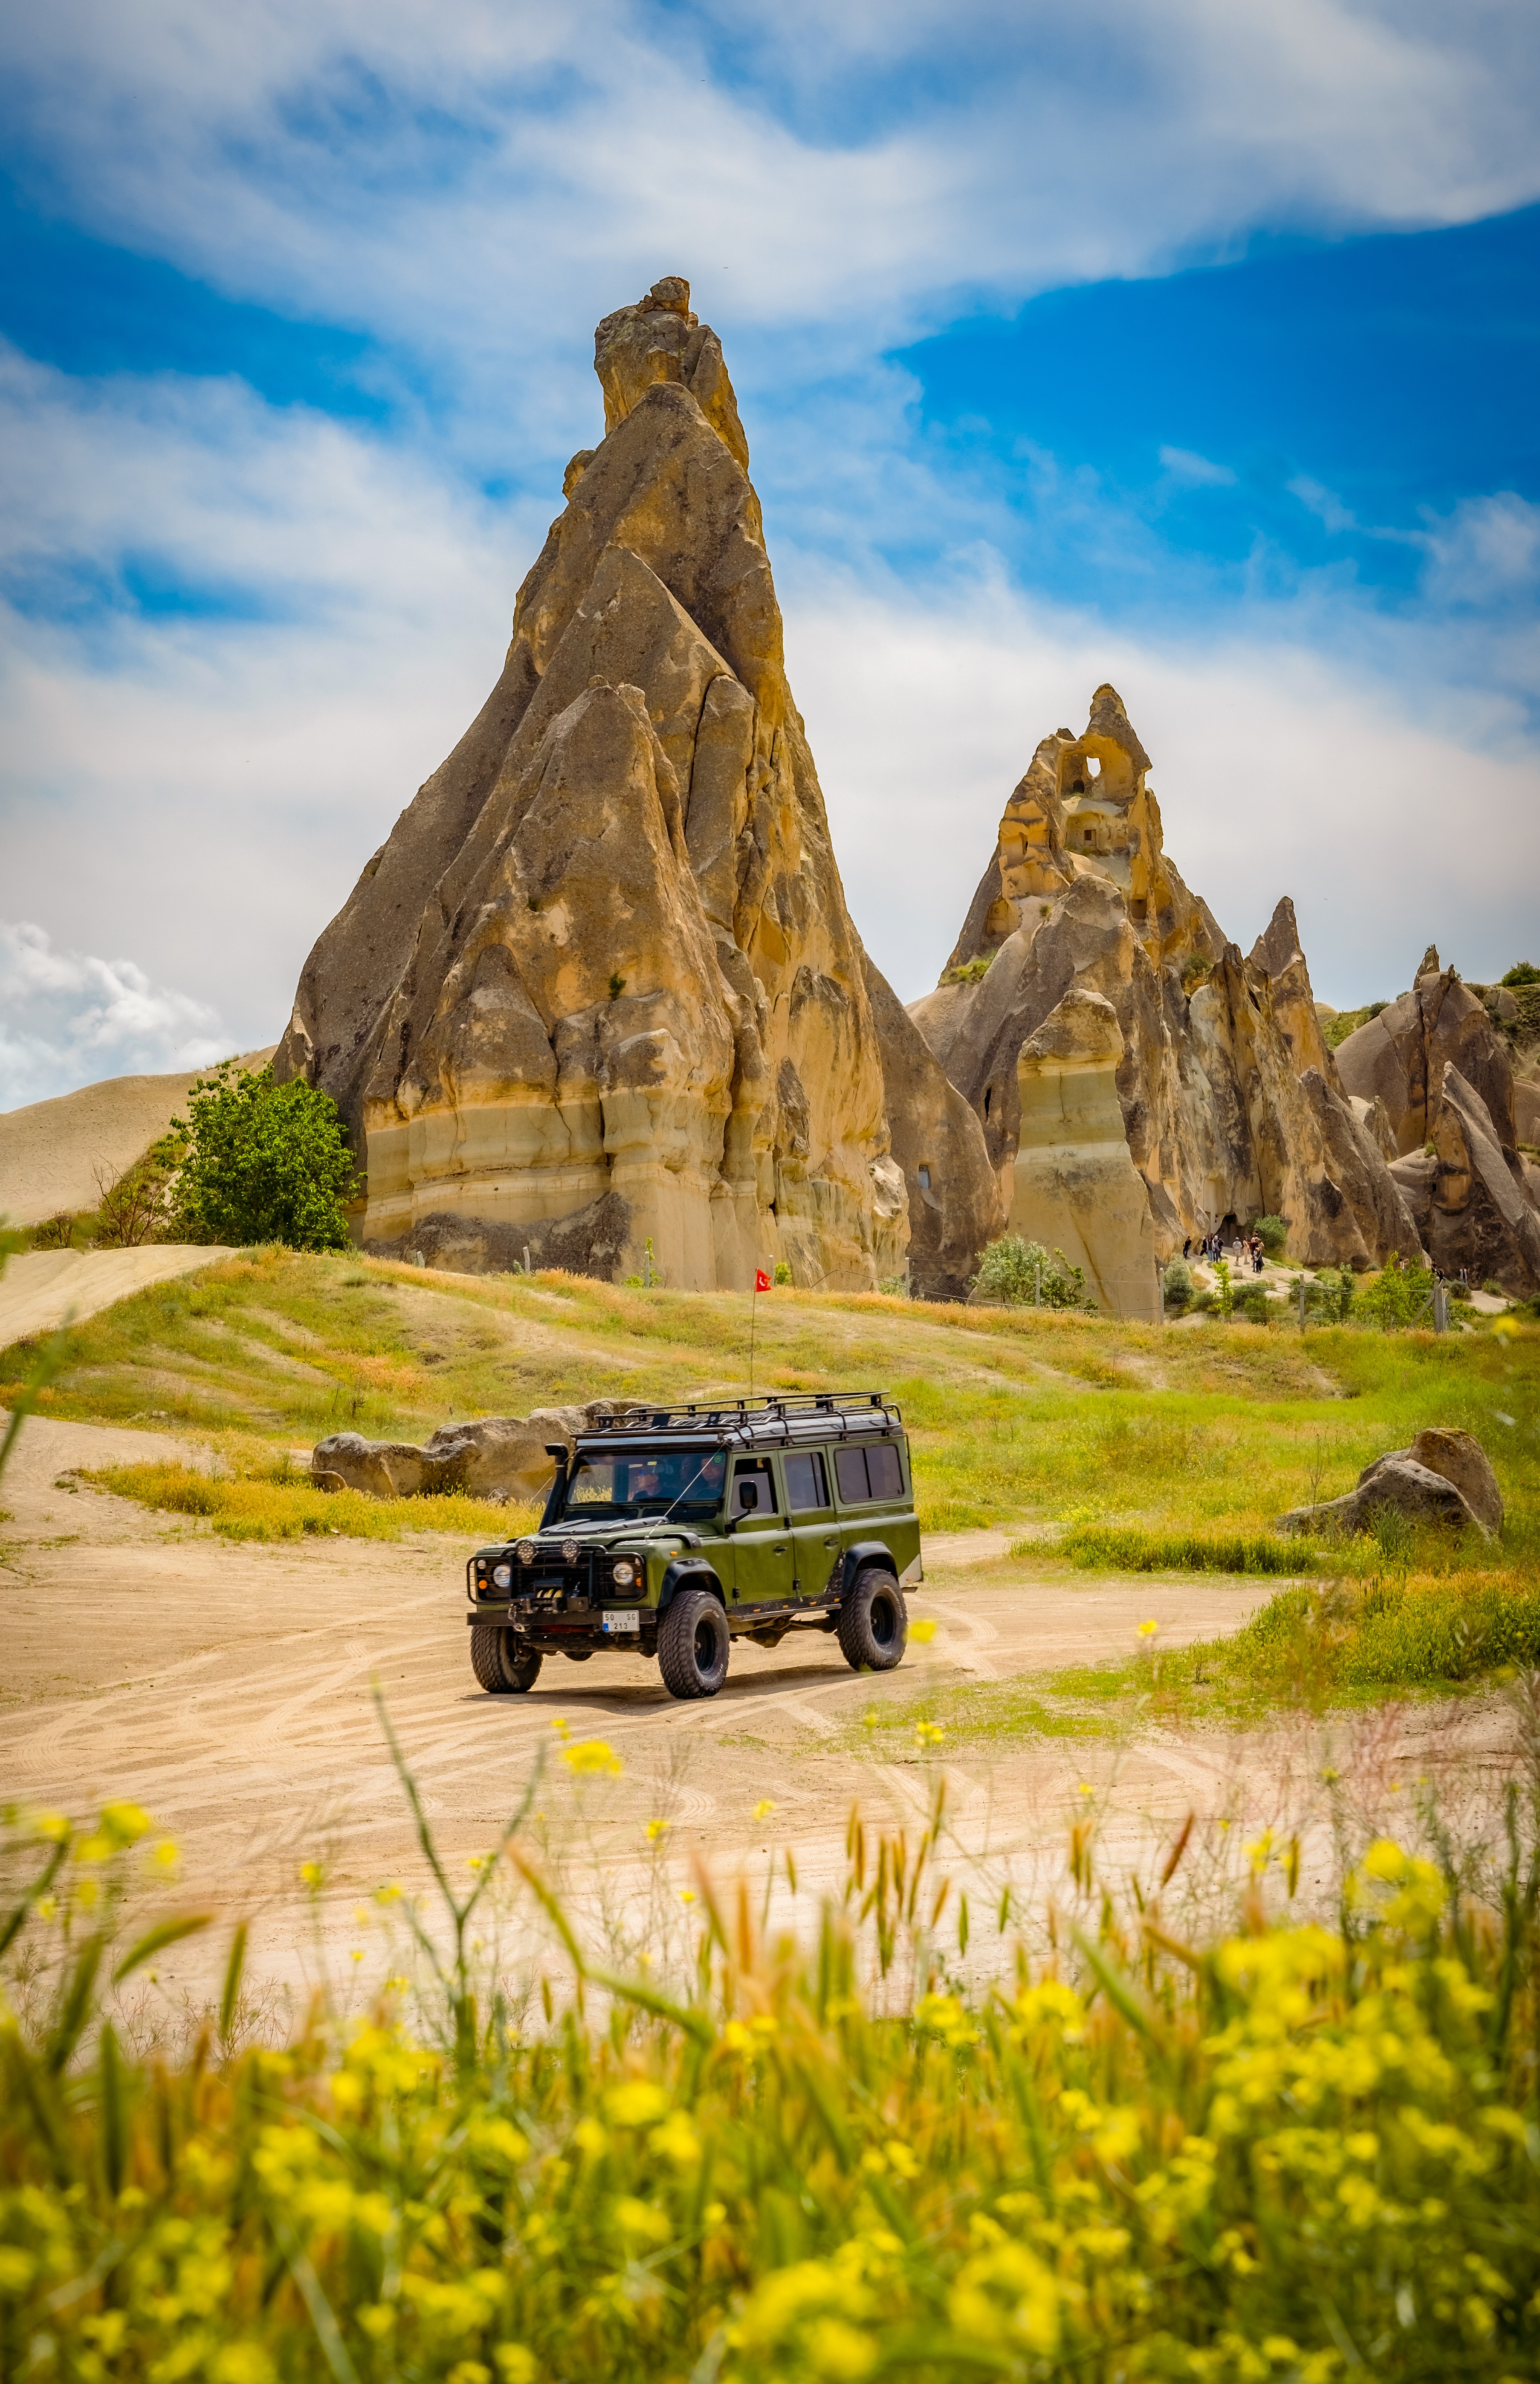
natural, cloud, plant, sky, car, tire, vehicle, wheel, mountain, ecoregion, nature, natural landscape, natural environment, highland, travel, terrain, landscape, tree, mountainous landforms, automotive tire, grass, plain, grassland, rural area, formation, hill, road, geology, motor vehicle, truck, outcrop, rock, plateau, wilderness, automotive design, automotive exterior, van, butte, sport utility vehicle, aeolian landform, valley, badlands, tourism, soil, prairie, mountain range, family car, wildlife, wadi, off roading, luxury vehicle, vacation, monument, road trip, historic site, shrubland, cliff, escarpment, arch, off road vehicle, compact sport utility vehicle, adventure, commercial vehicle, Mini SUV